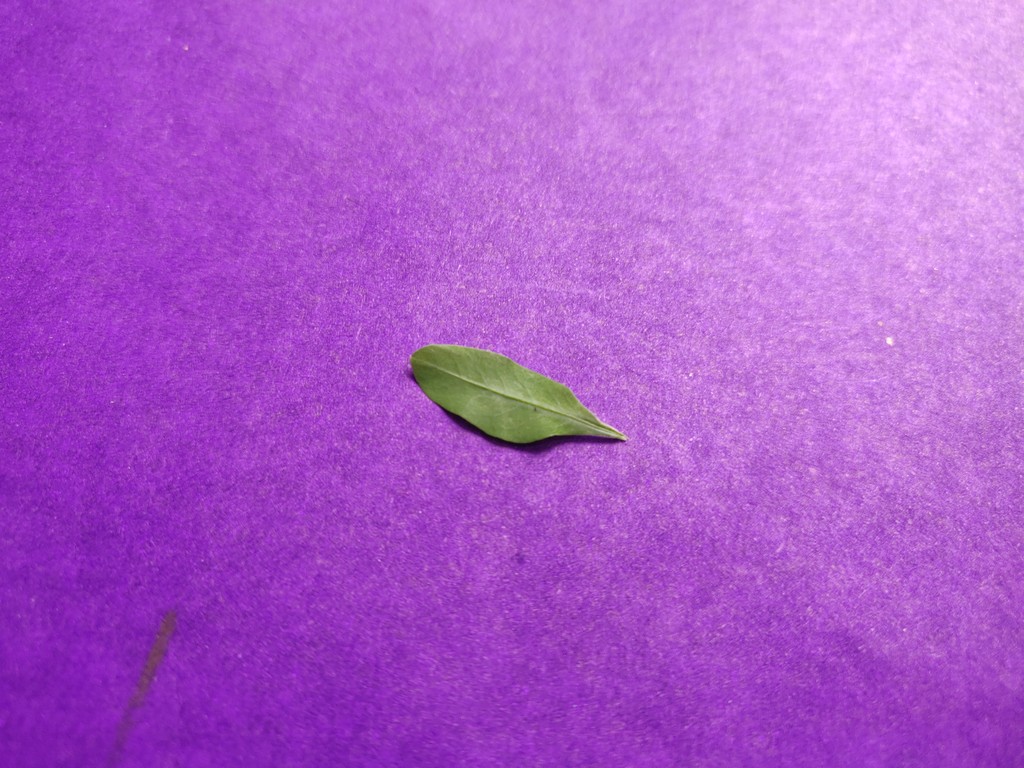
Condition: Healthy
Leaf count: single
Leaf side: front